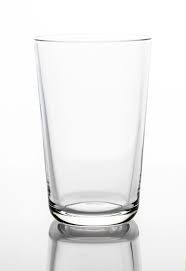
Label: glass